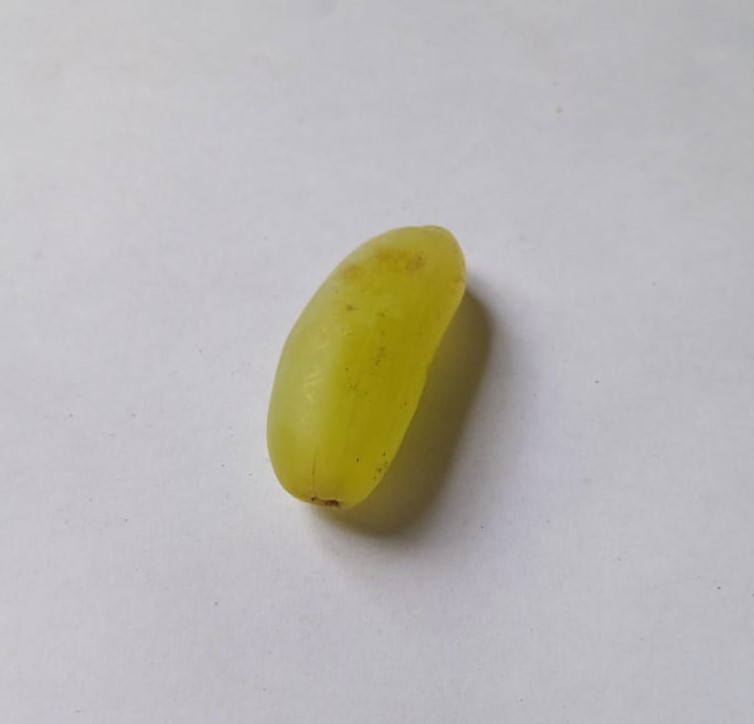
Fruit: grape
Condition: fresh